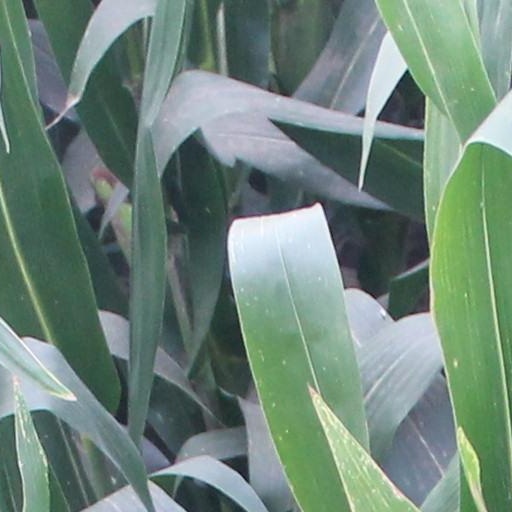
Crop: maize; corn